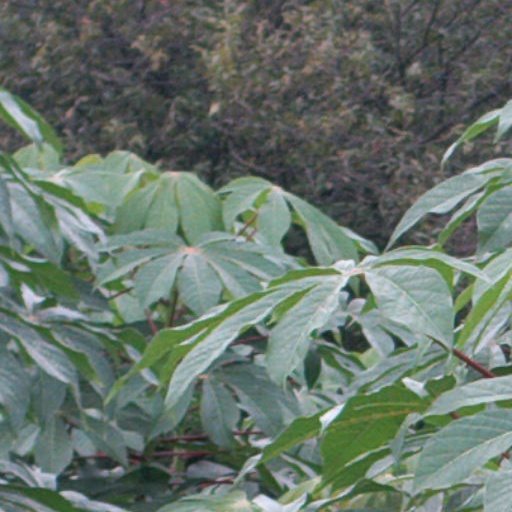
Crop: cassava